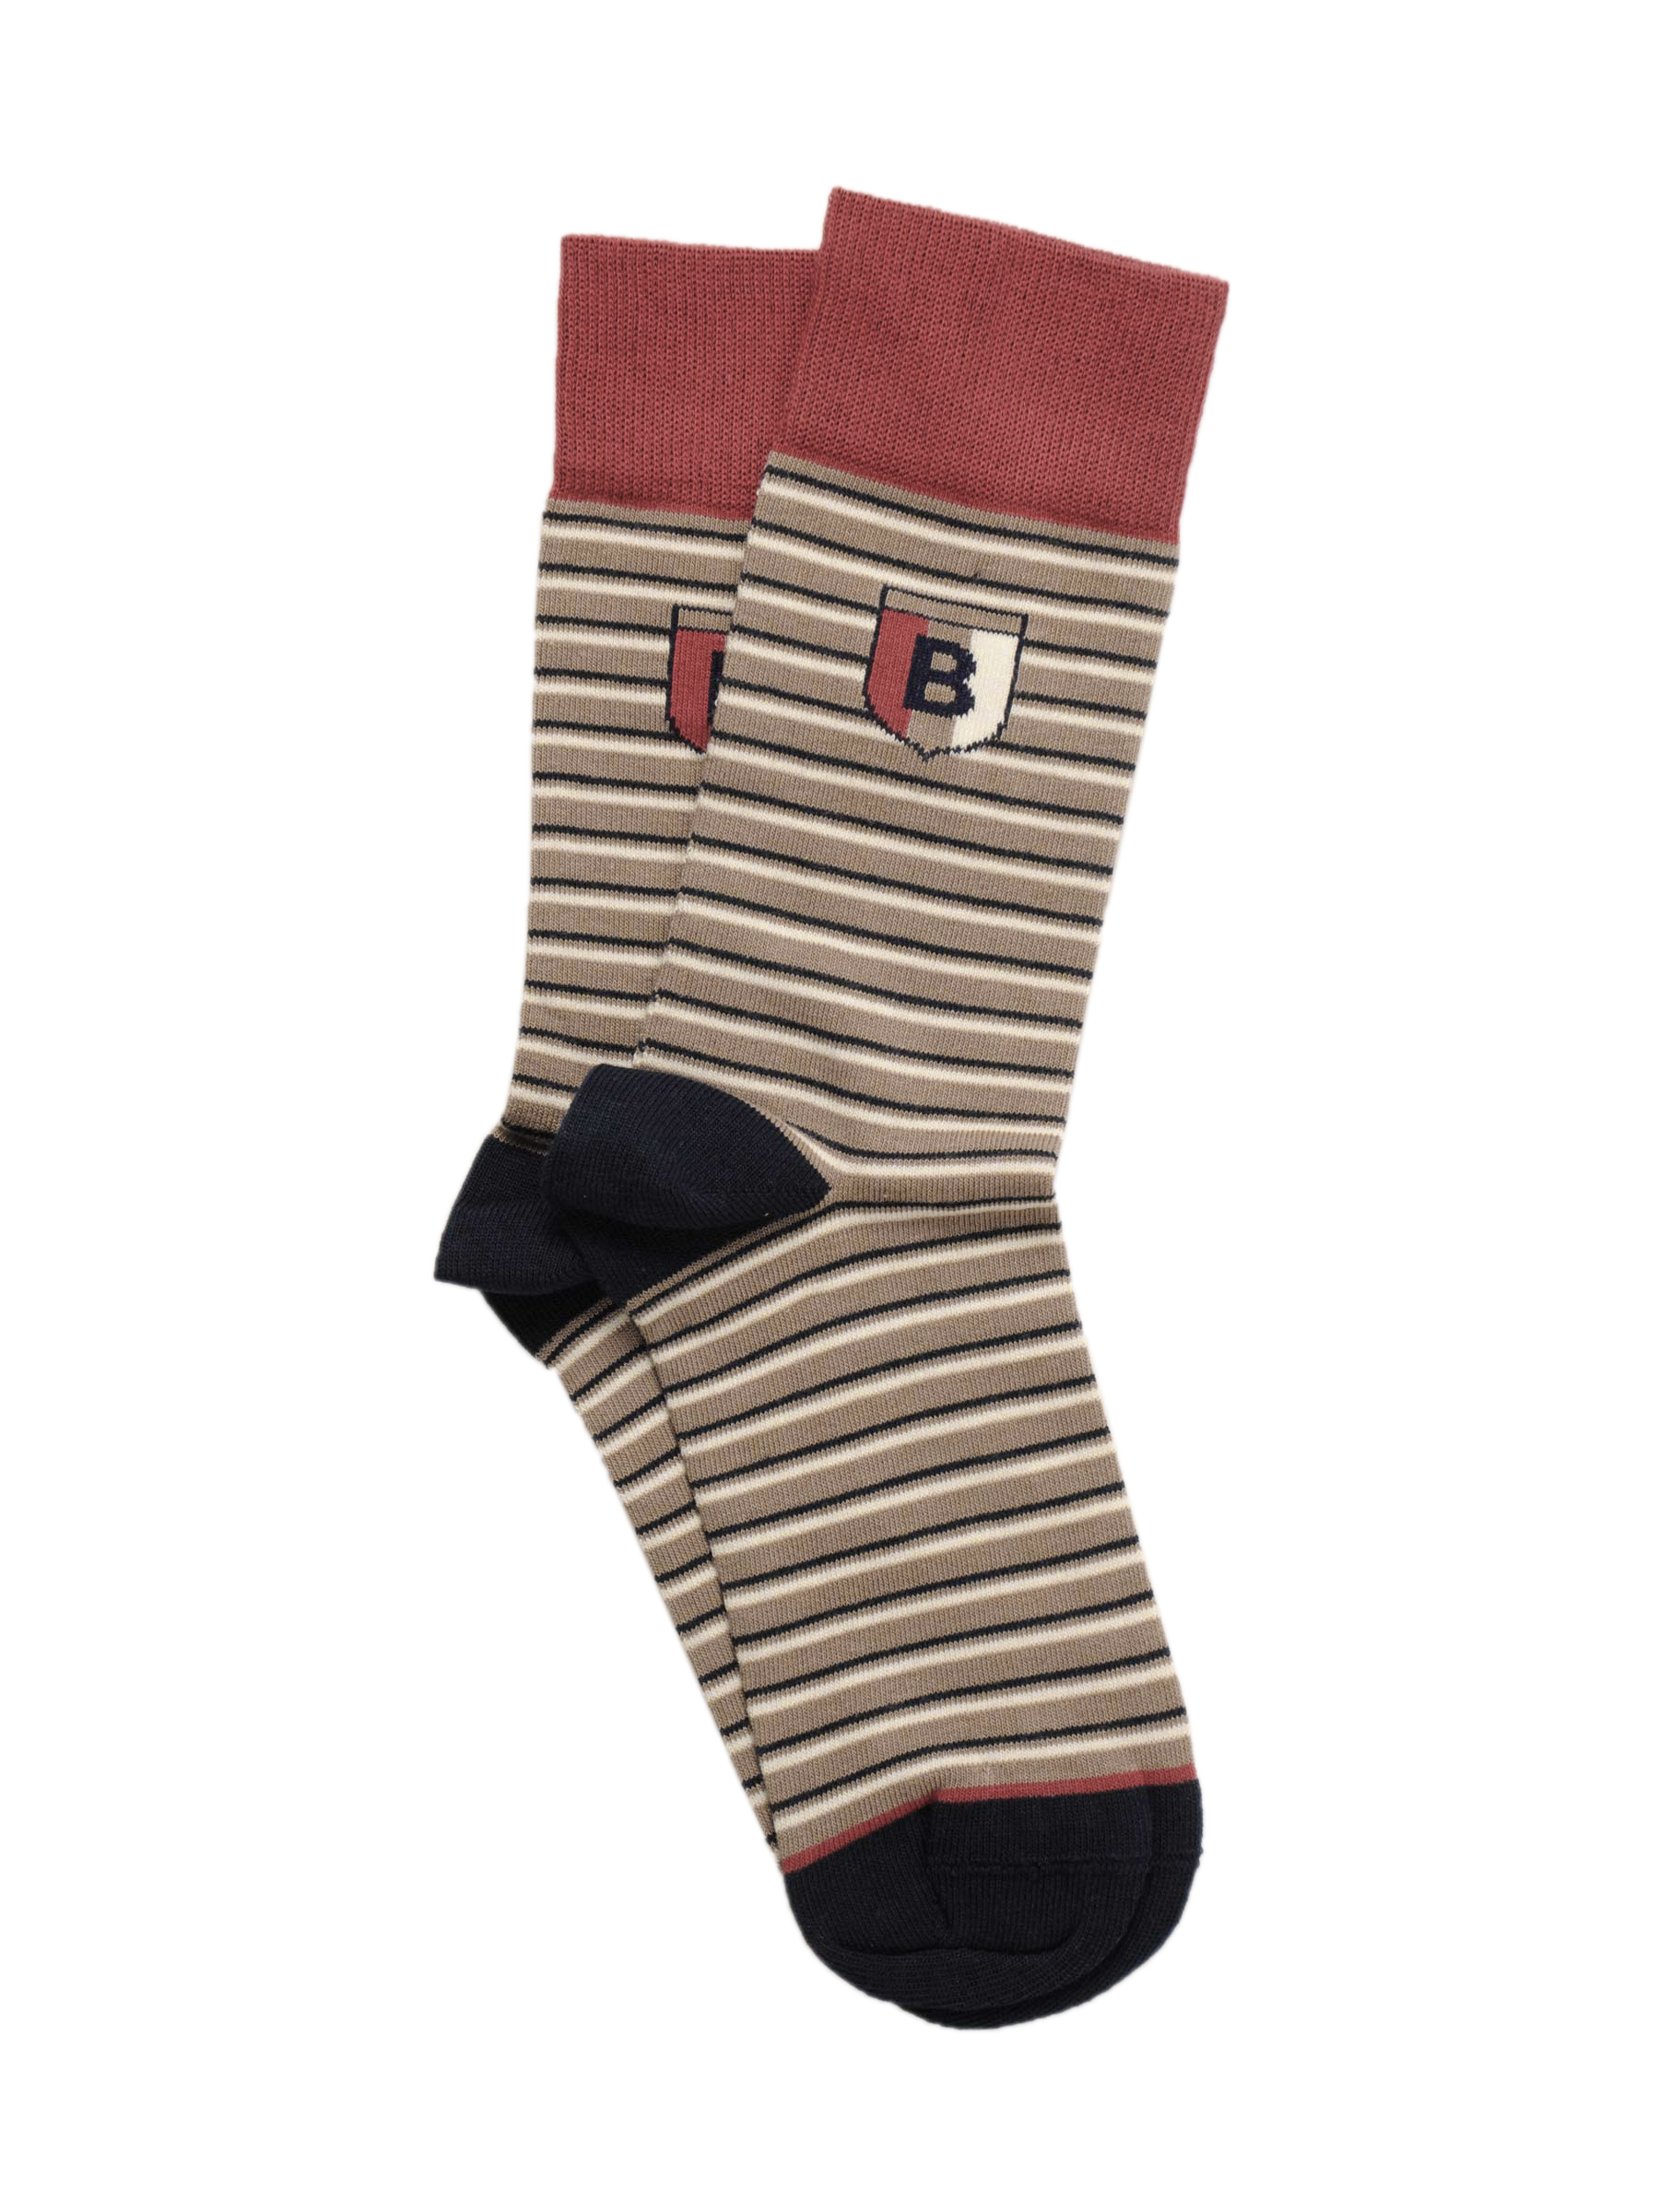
United Colors of Benetton Men Stripes Brown Socks
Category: Accessories / Socks / Socks
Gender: Men
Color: Brown
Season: Summer 2011
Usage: Casual